Khmer Republic

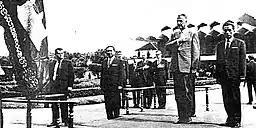
Prime Minister Lon Nol (2nd from left) and President Cheng Heng (far right) with US Vice President Spiro Agnew during his visit to Cambodia, September 1970.

Sihanouk himself claimed that the coup was the result of an alliance between his longstanding enemies, the exiled right-wing nationalist Son Ngoc Thanh, the politician Prince Sisowath Sirik Matak (depicted by Sihanouk as a disgruntled rival claimant to the Cambodian throne) and the CIA, who wished to install a more US-friendly regime. There is in fact little if any evidence of CIA involvement in the coup, although it seems that sections of the US military establishment – notably the Army Special Forces – may have had some involvement in terms of offering support and training to the plotters after being approached by Lon Nol.